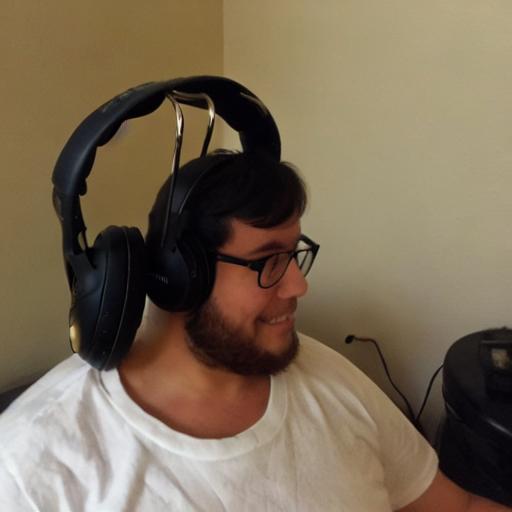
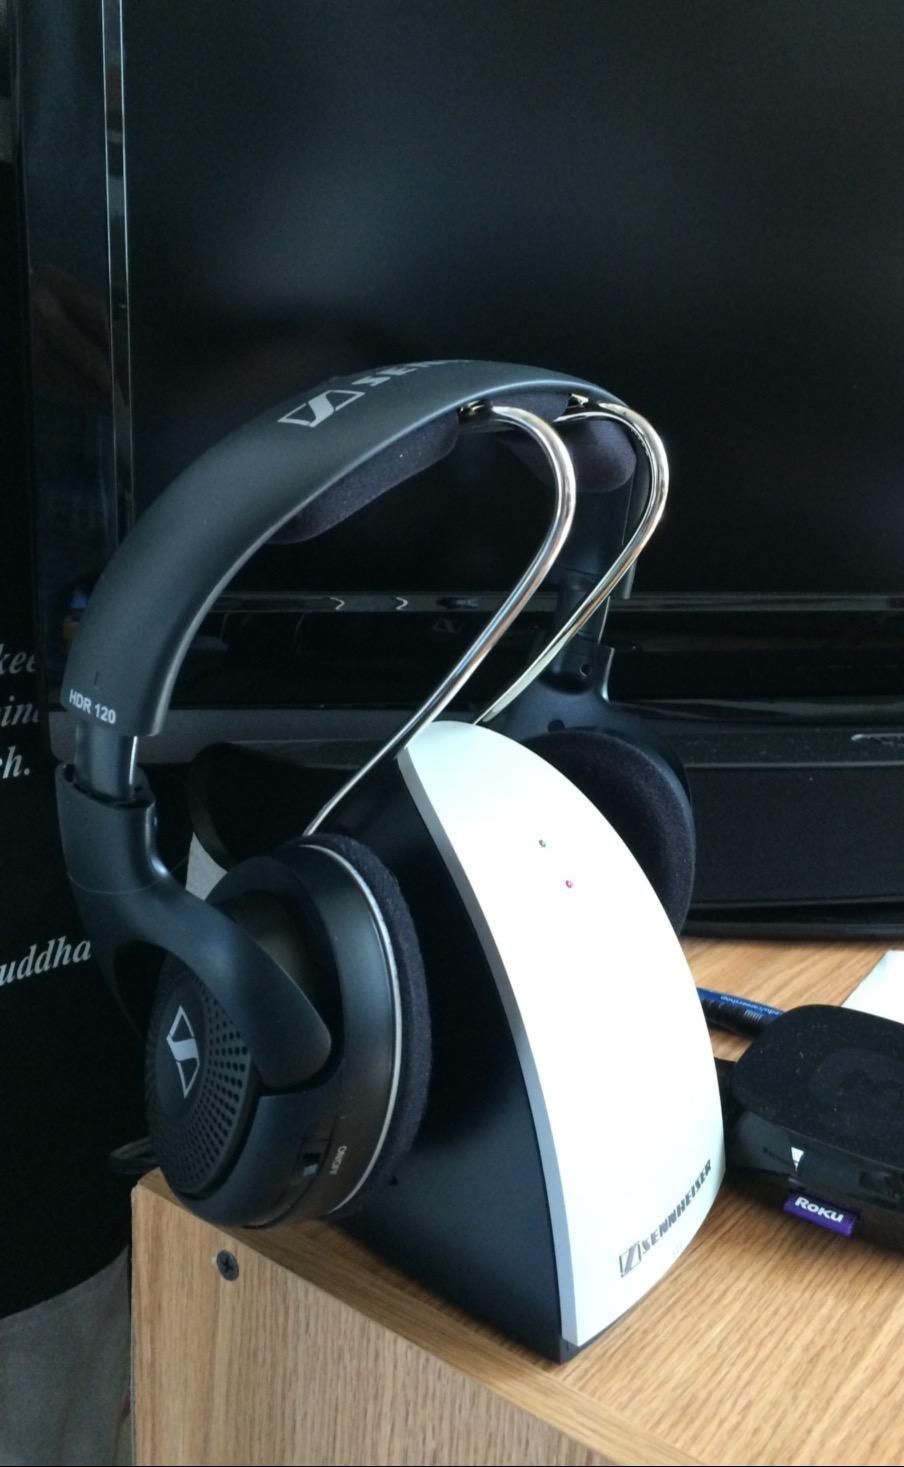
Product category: headphones
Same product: no